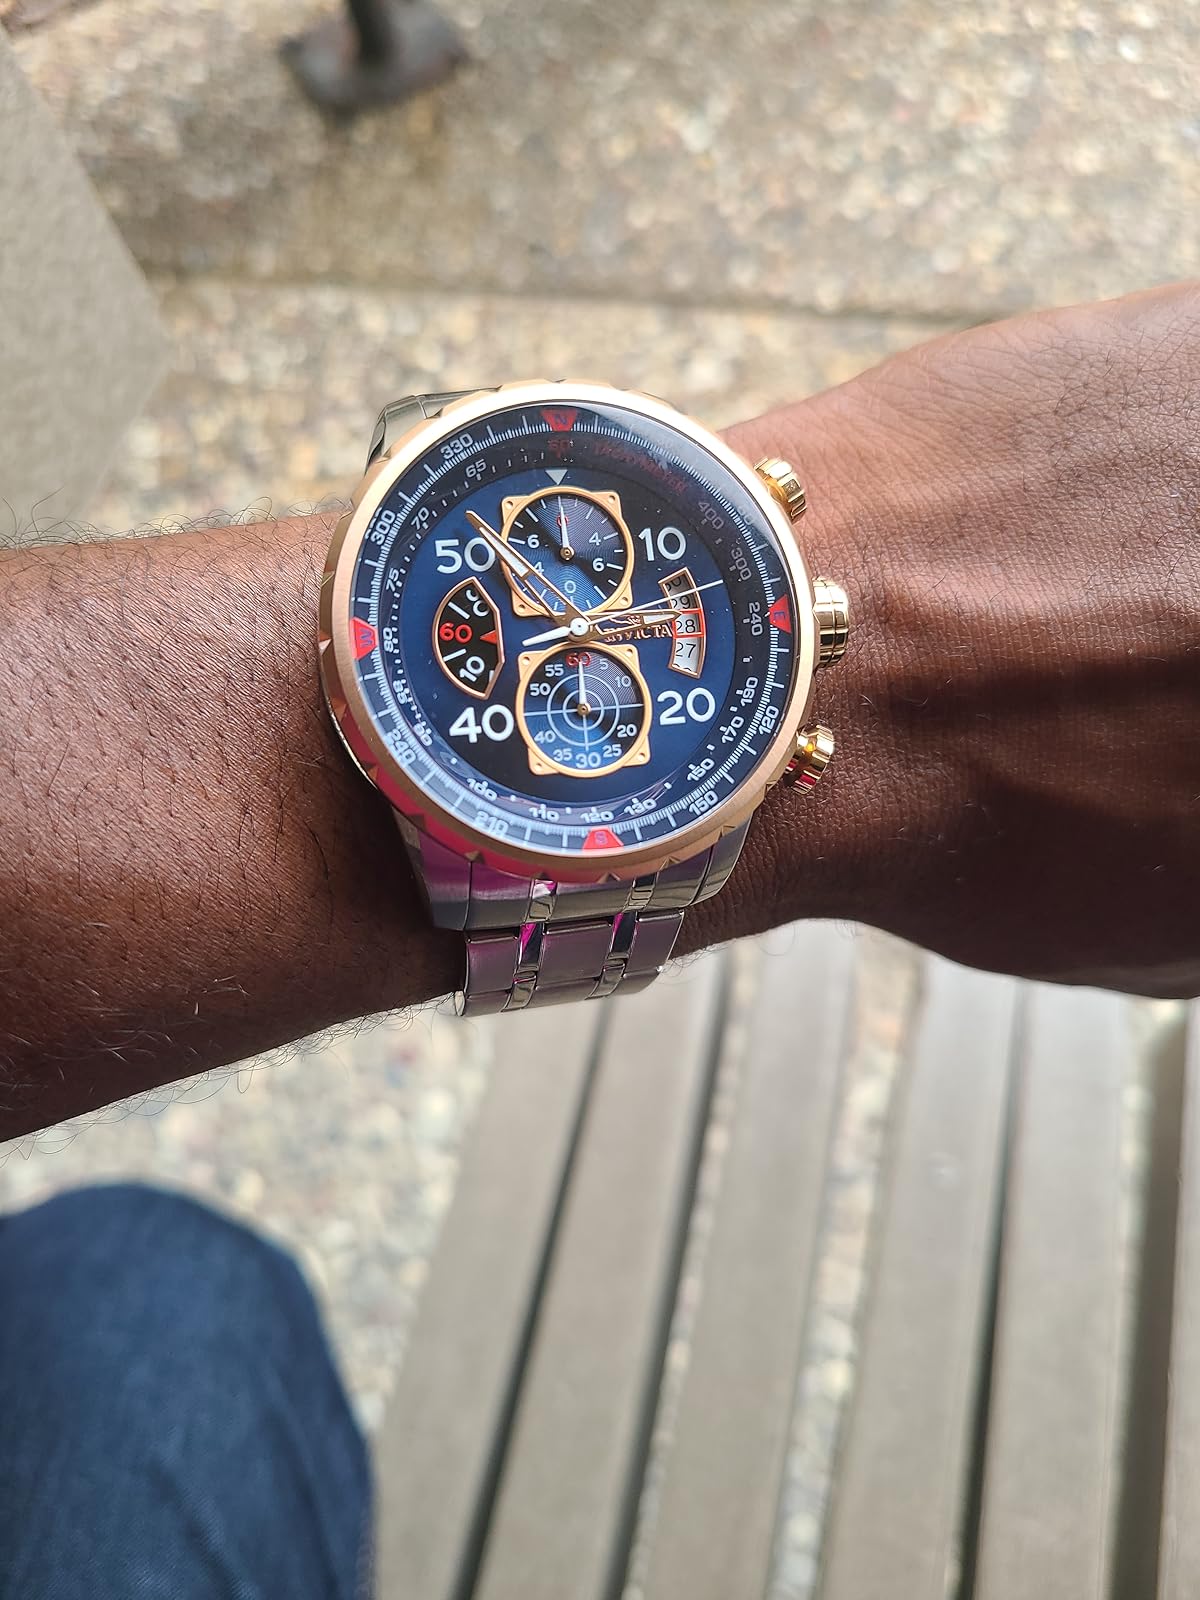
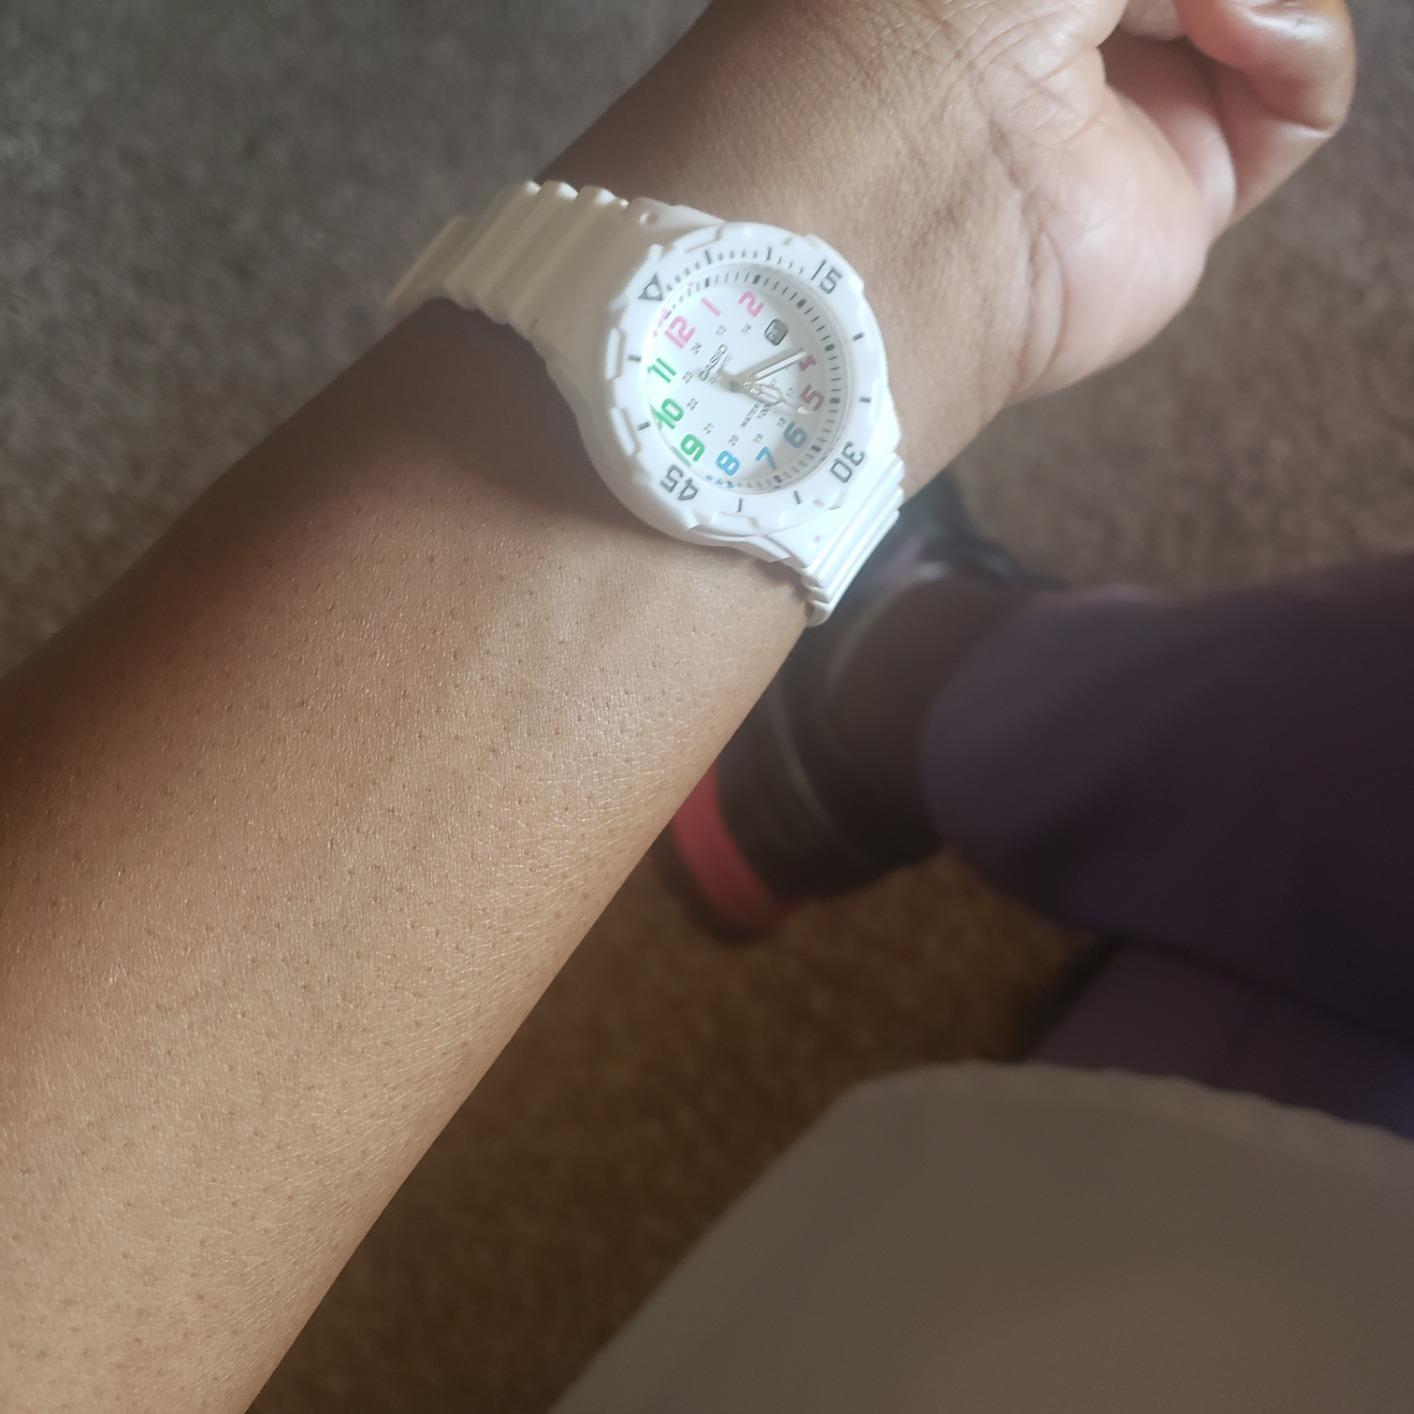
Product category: accessories_watch
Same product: no